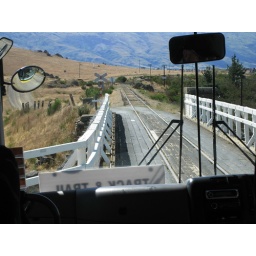
This is kind of nuts. This bridge is shared by road and train traffic.